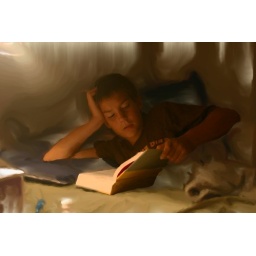
Painting of boy reading in bed